Holy Cross High School (Kurla)

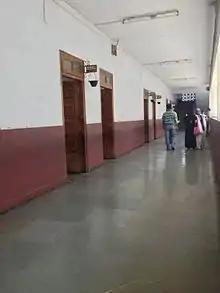
New Kindergarten

Holy Cross High School is situated on Premier Road, off Lal Bahadur Shastri Marg, opposite Kohinoor city in Kurla (West), 2.5 km from Kurla railway station and 1.6 km from Vidyavihar railway station (west). This school is very close to the popular Phoenix Market City Mumbai.